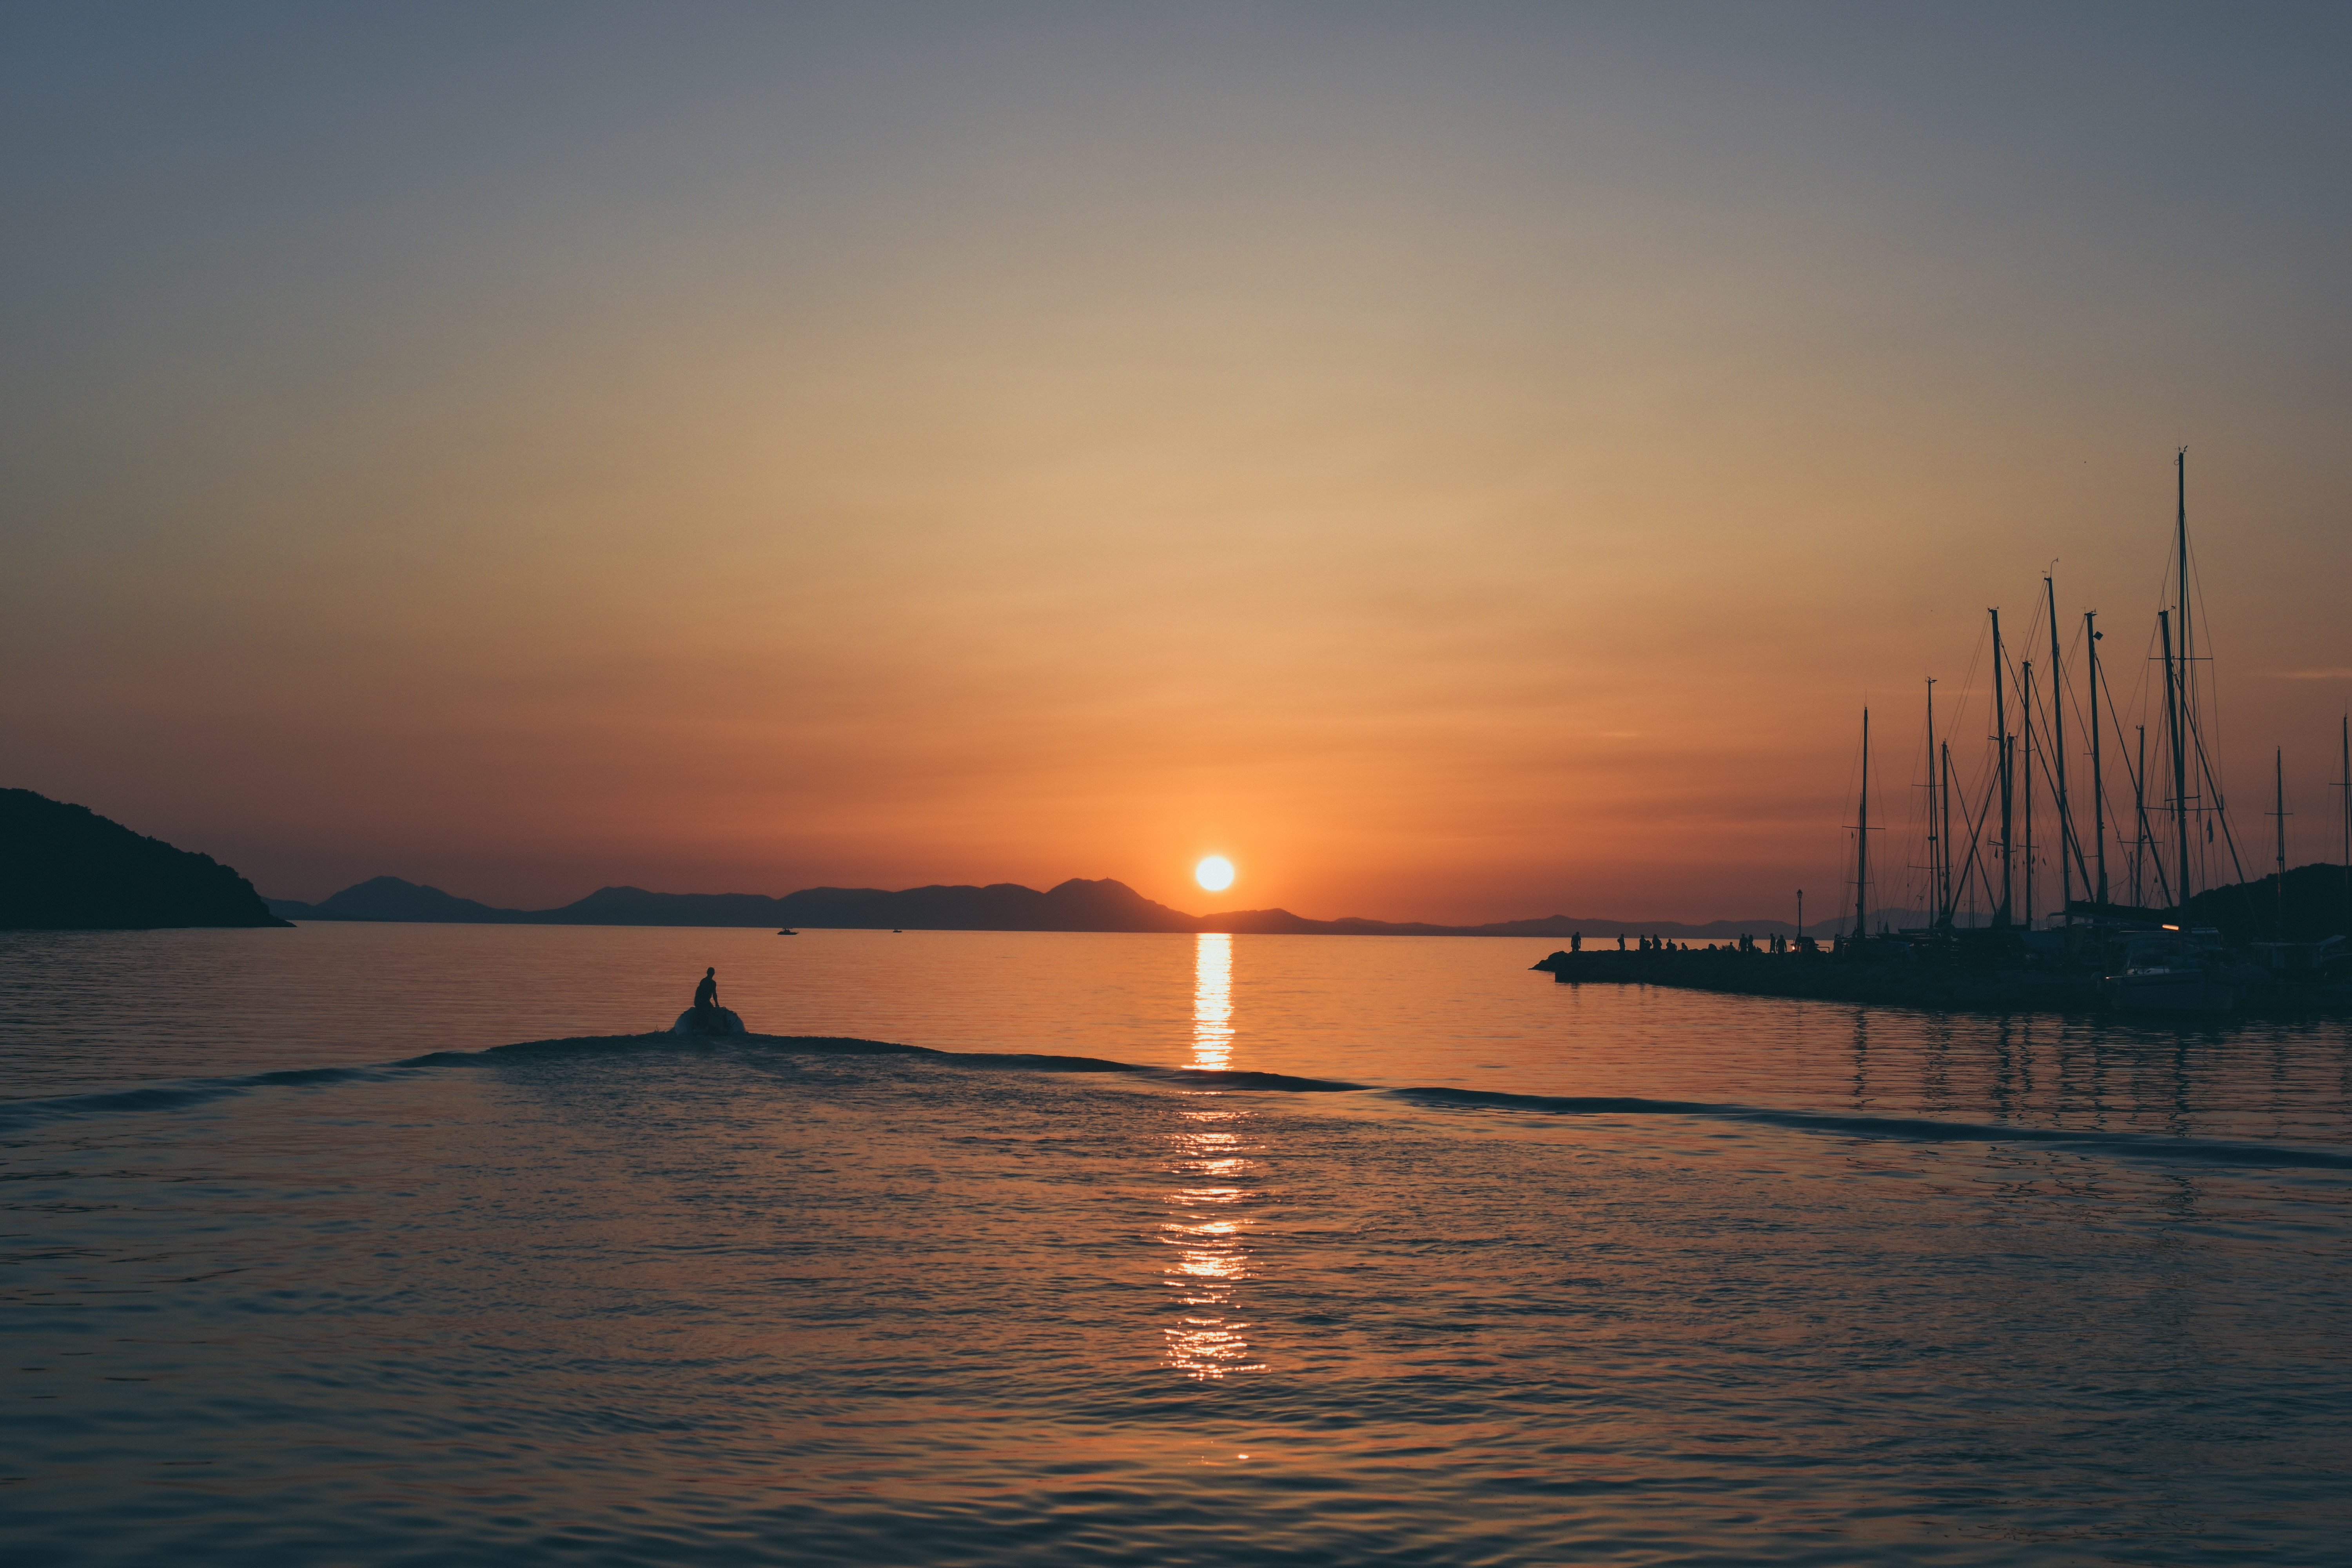
beach, sea, coast, water, ocean, horizon, silhouette, sky, sun, sunrise, sunset, boat, morning, dawn, dusk, evening, reflection, vehicle, seascape, bay, seashore, watercraft, afterglow